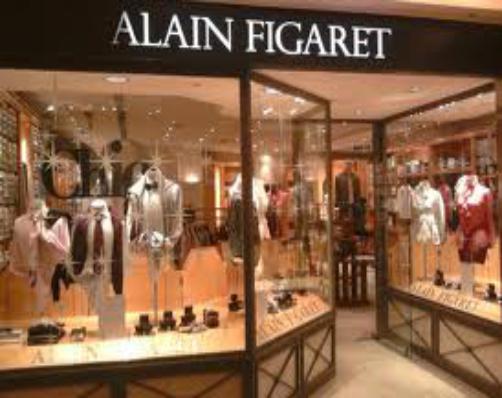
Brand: Alain Figaret
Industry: Clothes